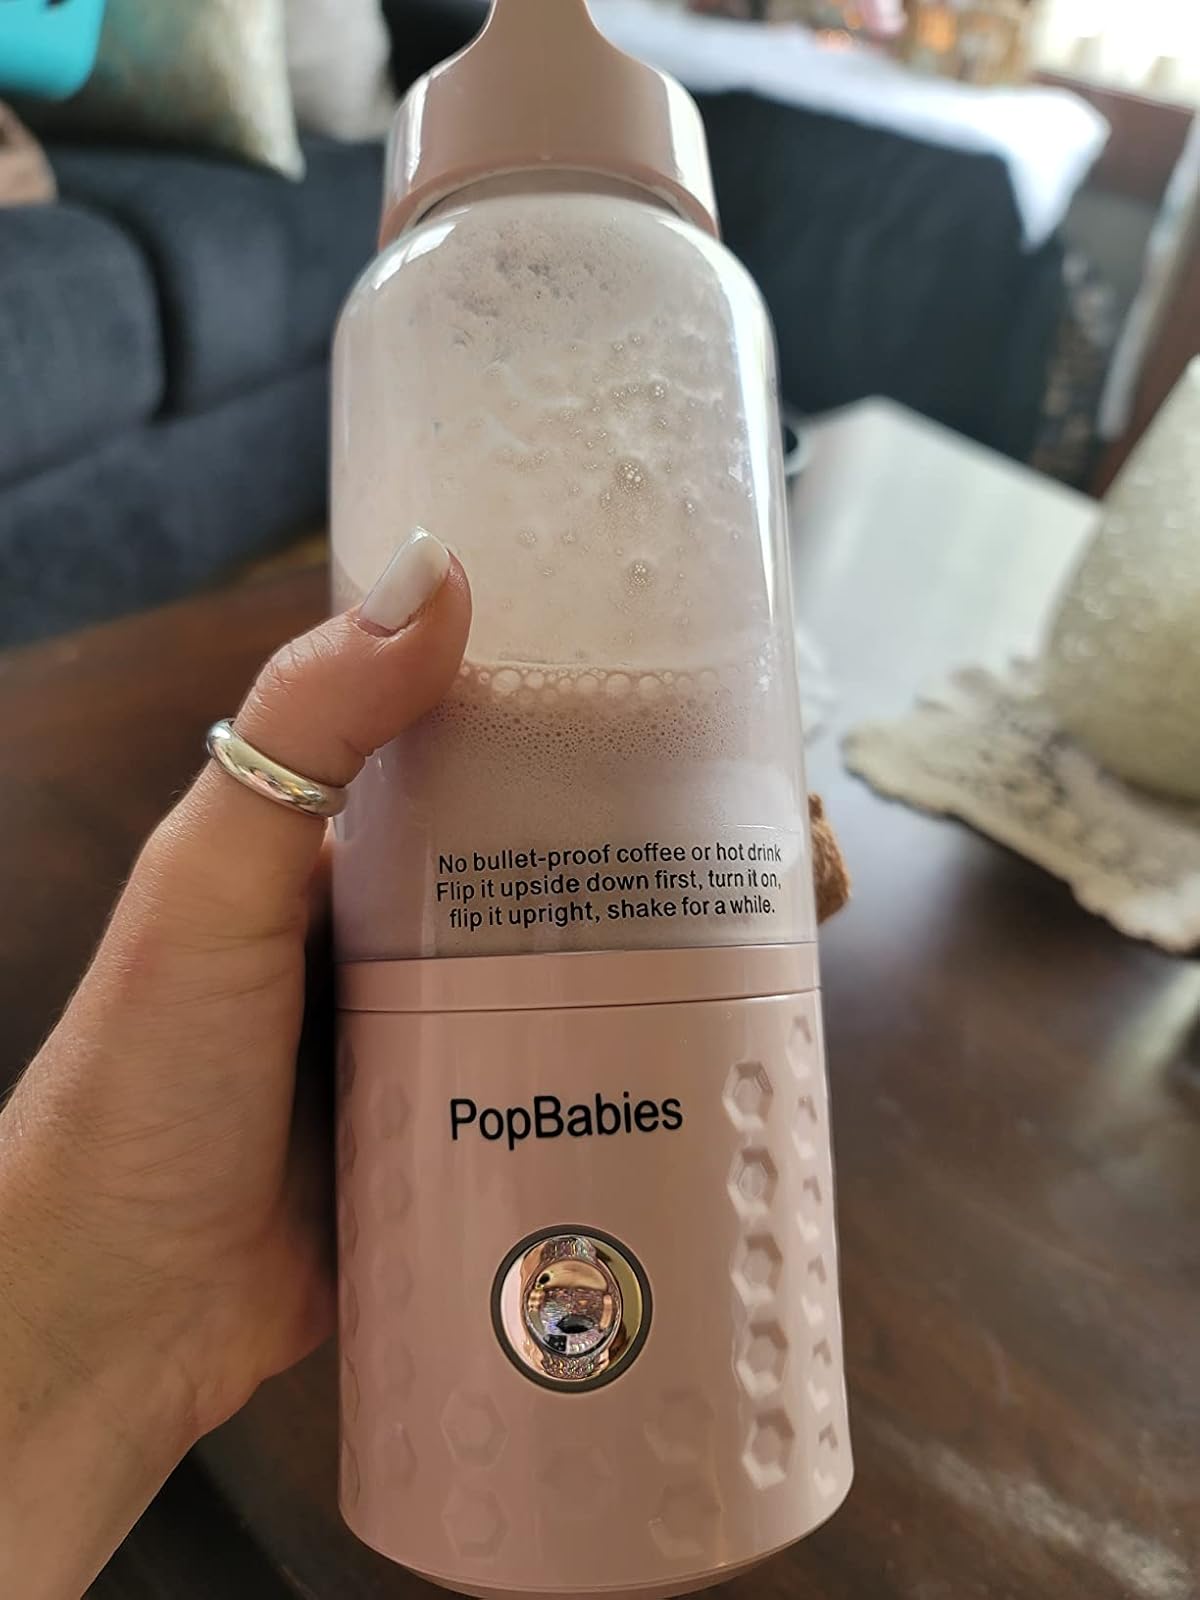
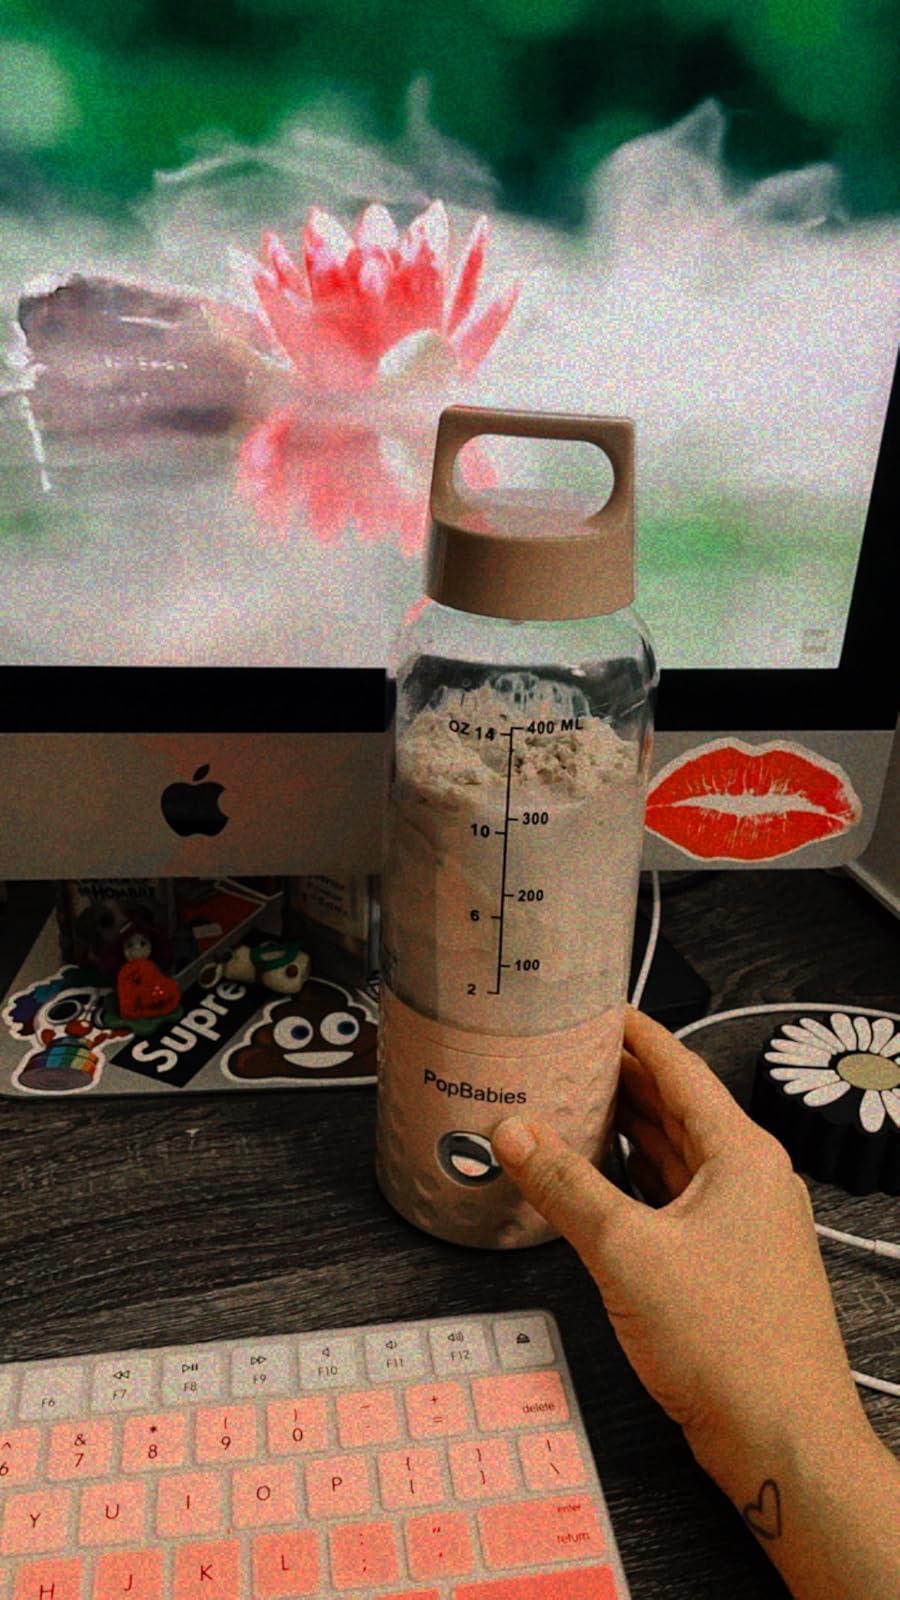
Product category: items_blender
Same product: yes